Starl House

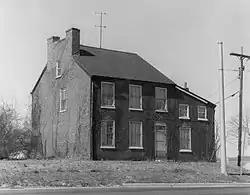
The house in 1979

Starl House was a historic home located at St. Georges, New Castle County, Delaware. It was built before 1822, and was a -story, three-bay, brick dwelling with a gable roof and corbelled brick cornice. The house had a side hall plan and was in the Late Federal style.